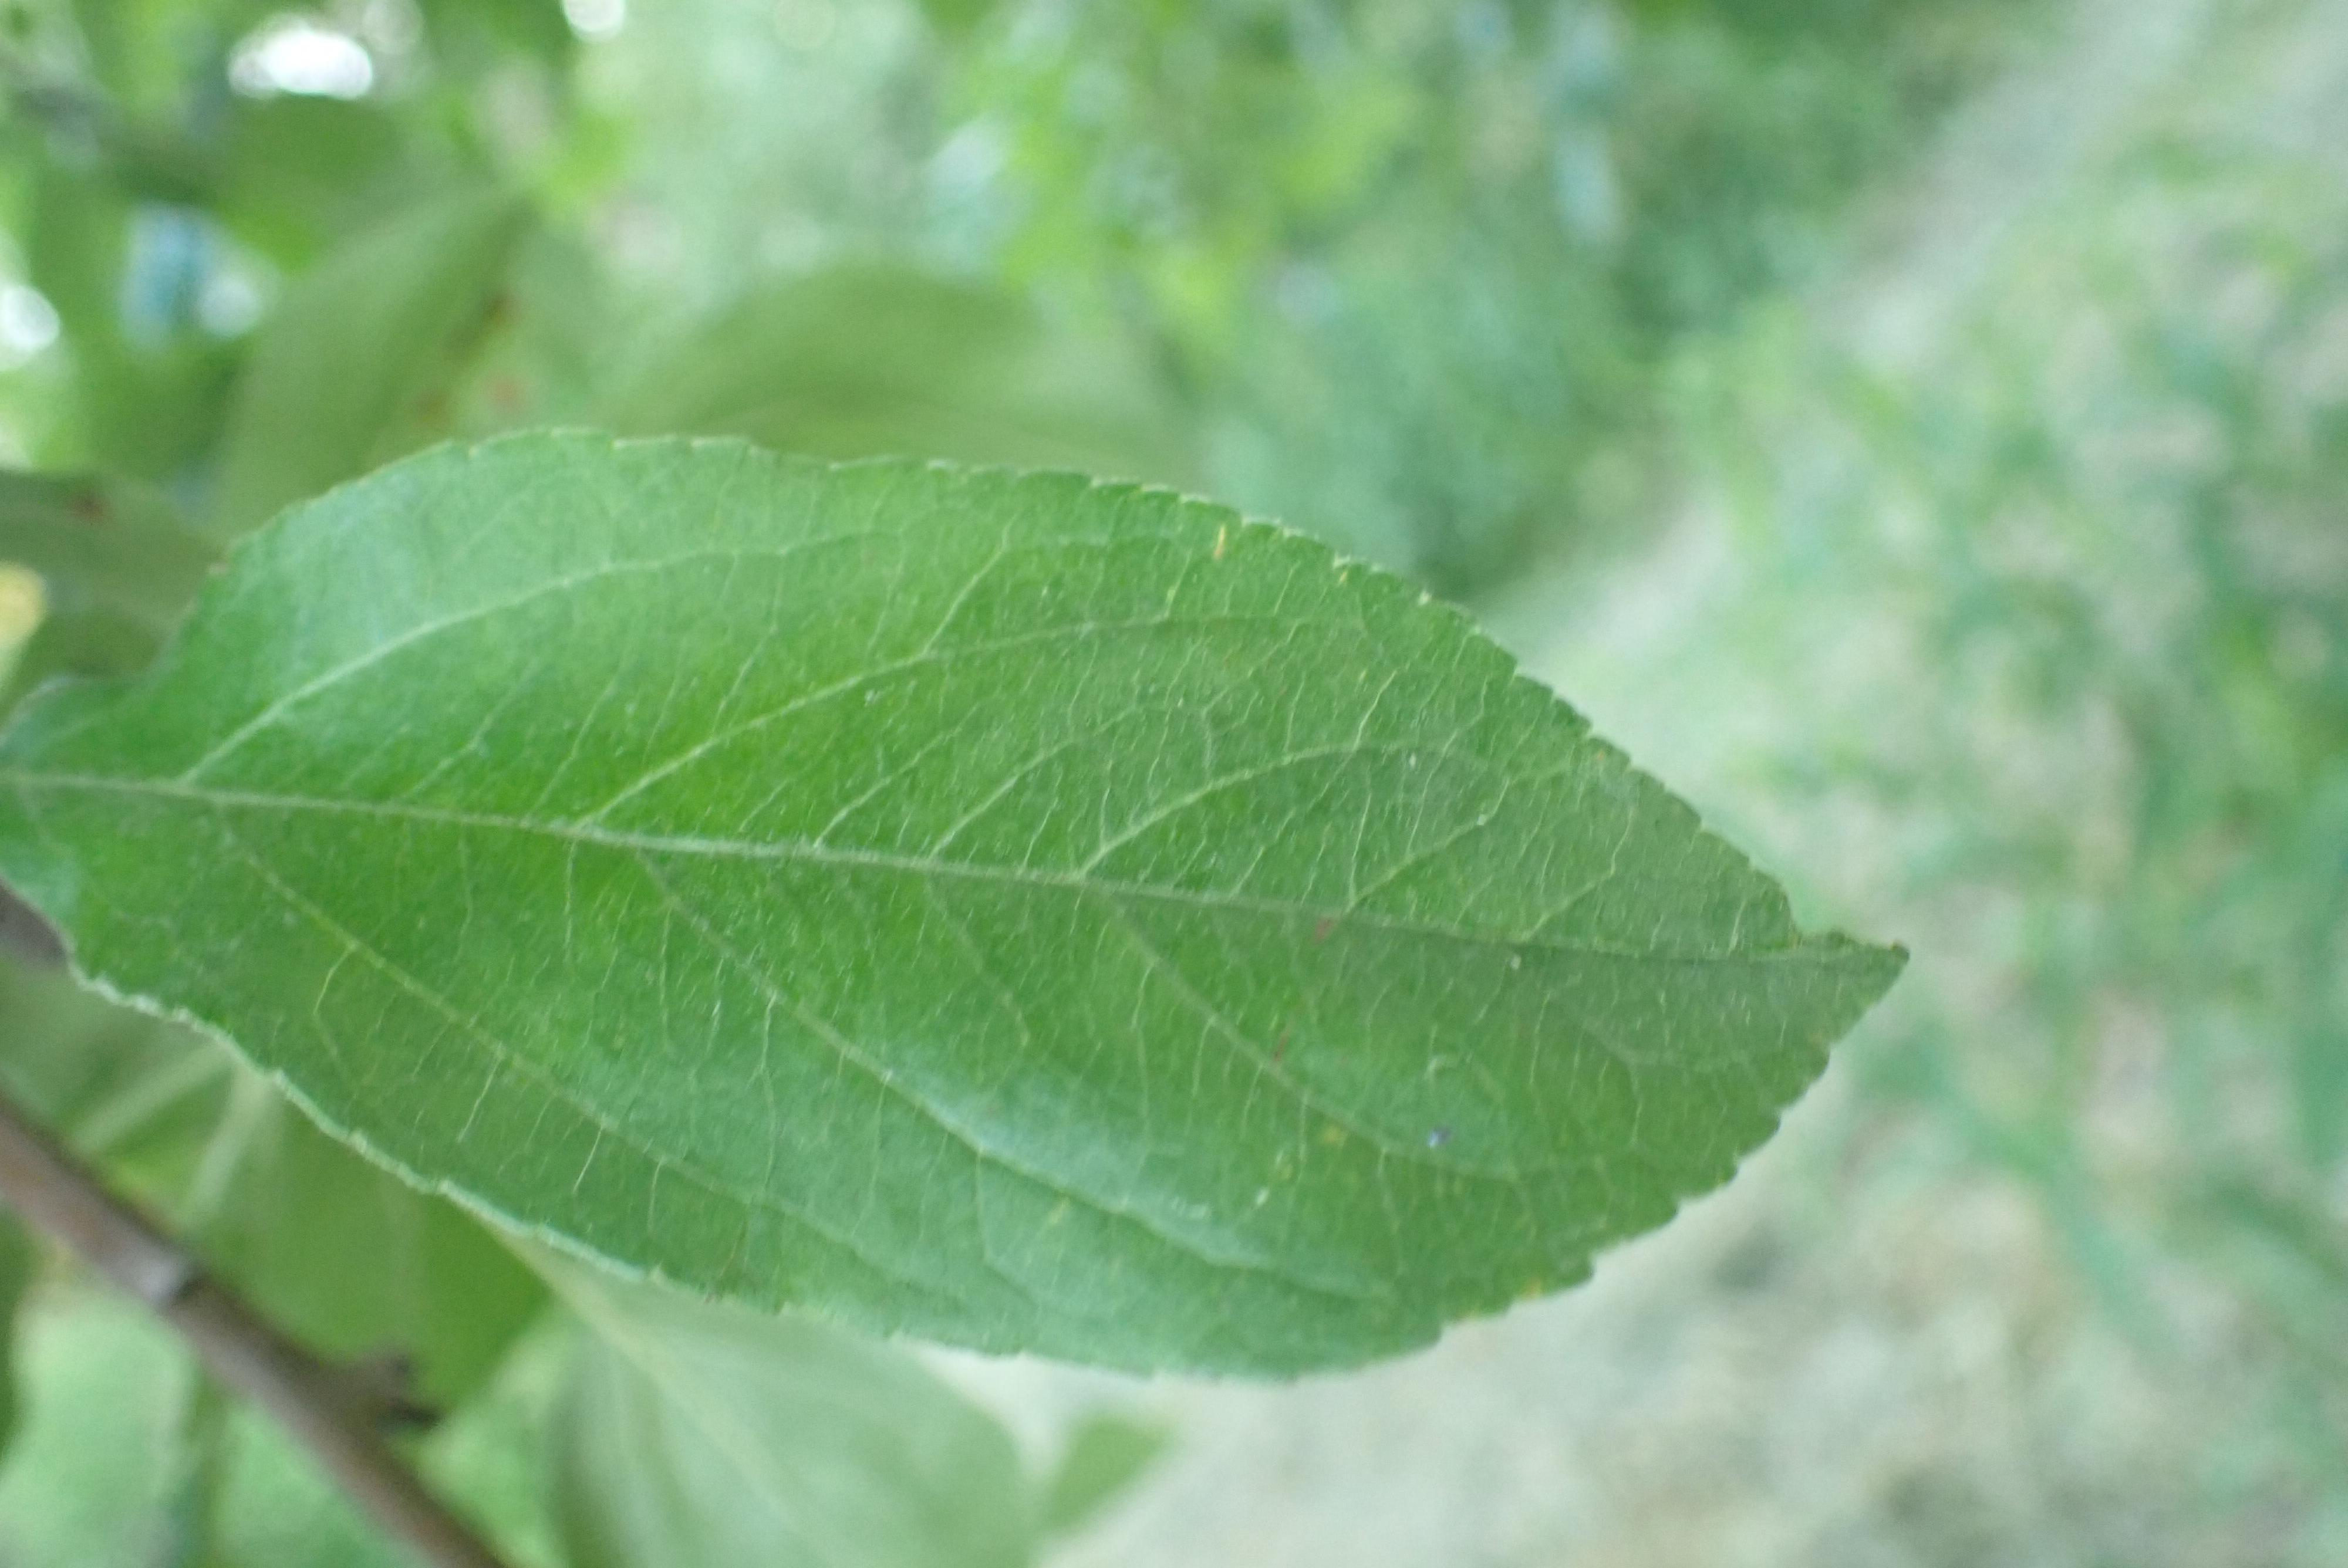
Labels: healthy